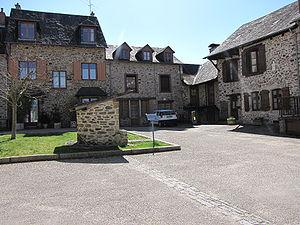
Puits dans Vigeois
Vigeois est une commune française située dans le département de la Corrèze en région Nouvelle-Aquitaine.